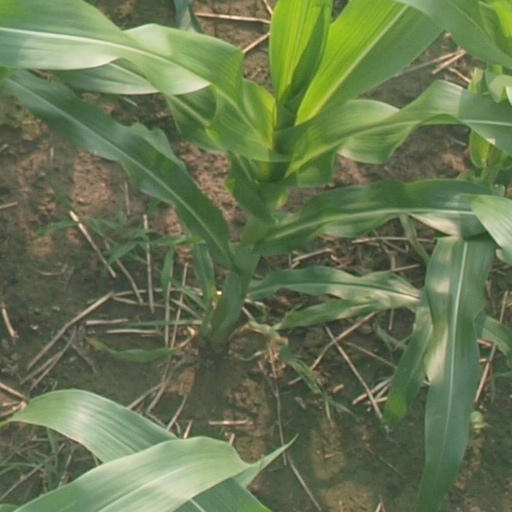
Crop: maize; corn